Figure skating rink

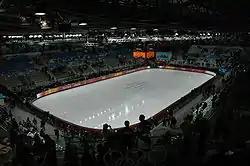
During the 2006 Winter Olympics, this ice rink was used for figure skating and short track speed skating.

A figure skating rink is an ice rink intended for or compatible with the practice of figure skating. In many locations, it is shared with other sports—typically ice hockey and/or short track speed skating.